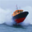
Label: ship